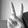
ASL letter: V